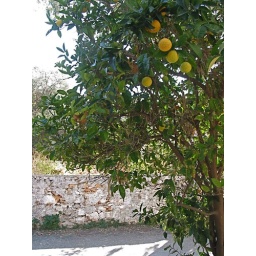
these are oranges actually growing on a tree outside my bedroom window in Vamos.